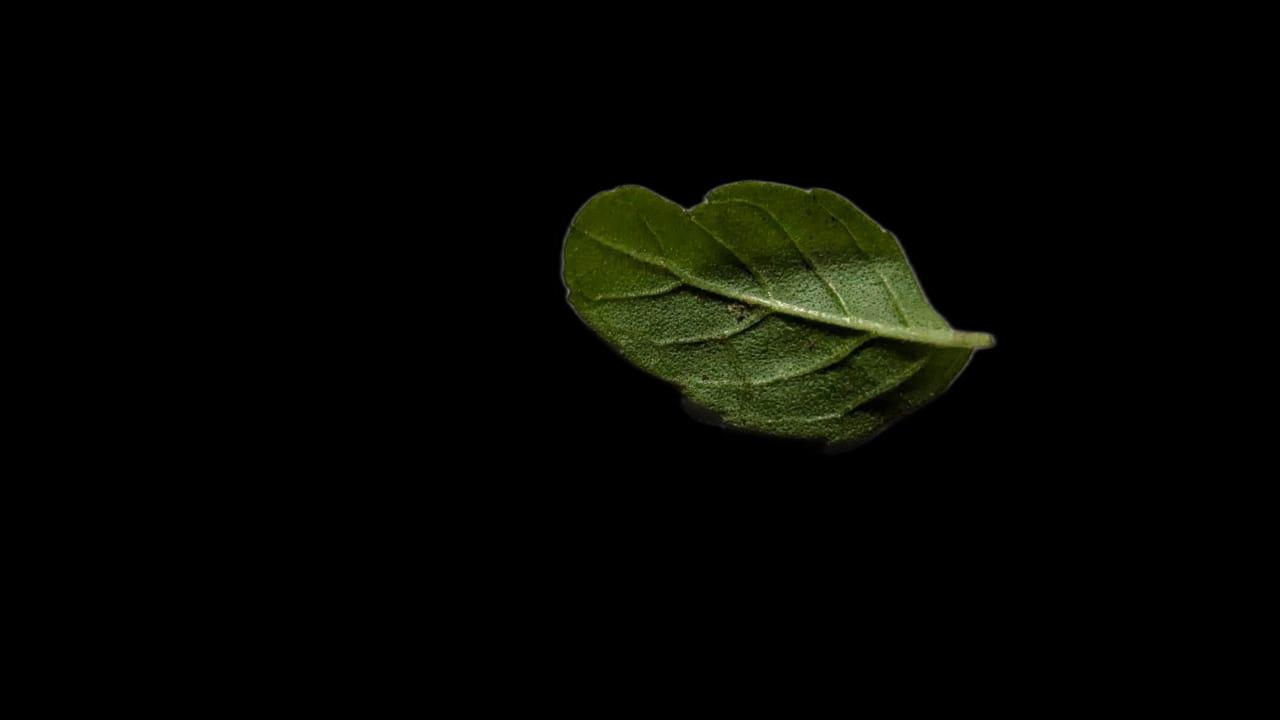
Plant: Tulsi